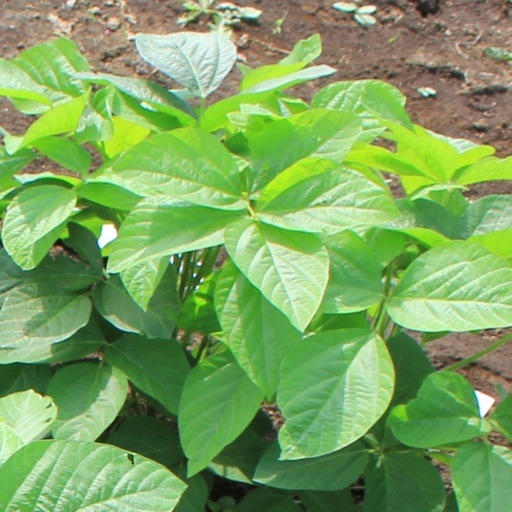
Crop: soybean